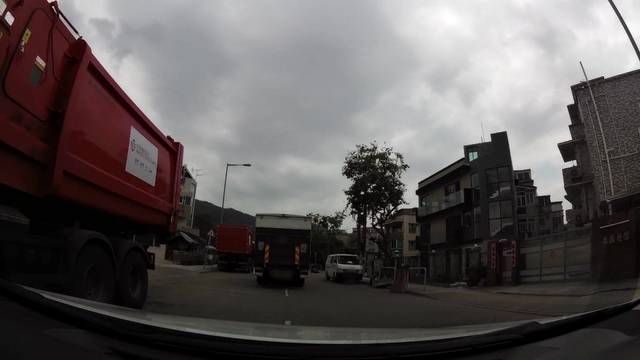
Region: China
Coordinates: 22.425, 113.991